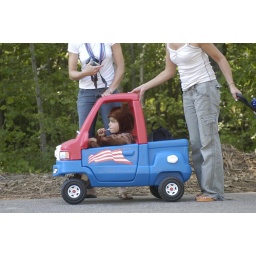
Patriotic little guy in a bear suit in a very small car